Naxxar

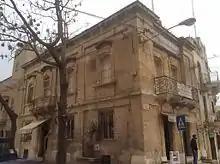
Armoury ("il-Palazz tal-Armerija") building in Naxxar, now a football club, home of Naxxar Lions F.C.

Naxxar is a town and local council in the Northern Region of Malta. The population in March 2014 was 14,891. The Naxxar Church is dedicated to Our Lady of Victories. The annual village feast is celebrated on 8 September. It formerly hosted the Maltese International Trade Fair at Maltese International Trade Fair Grounds.